Landa de Matamoros Municipality

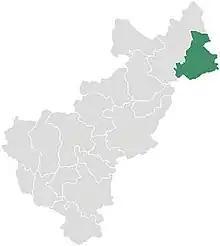
Map of the municipality

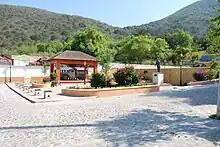
Padre Miracle square in Tilaco

The town of Landa de Matamoros is the local governing authority for 130 communities, even though only 1,418 of a total municipal population of 18,905 live in the town proper. These combined communities cover a territory of 840.2 km, the third largest in Querétaro. The municipality is divided into six "micro-regions": Landa, La Lagunita, Agua Zarca, El Lobo, Valle de Guadalupe and Tilaco. The municipality is located in the far northeast of the state, with altitudes that vary from 350 to 2100 masl. It borders only one other municipality in Querétaro, Jalpan de Serra. It borders the state of San Luis Potosí to the north and east, and with the state of Hidalgo to the east and south. The municipality is headed by a municipal president and the government has nine officials called "regidors".